International Style

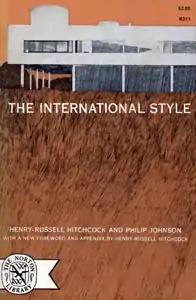
Cover of "The International Style" (1932, reprinted 1996) by Henry-Russell Hitchcock and Philip Johnson

Common characteristics of the International Style include: a radical simplification of form, a rejection of superfluous ornamentation, bold repetition and embracement of sleek glass, steel and efficient concrete as preferred materials. Accents were found to be suitably derived from natural design irregularities, such as the position of doors and fire escapes, stair towers, ventilators and even electric signs.